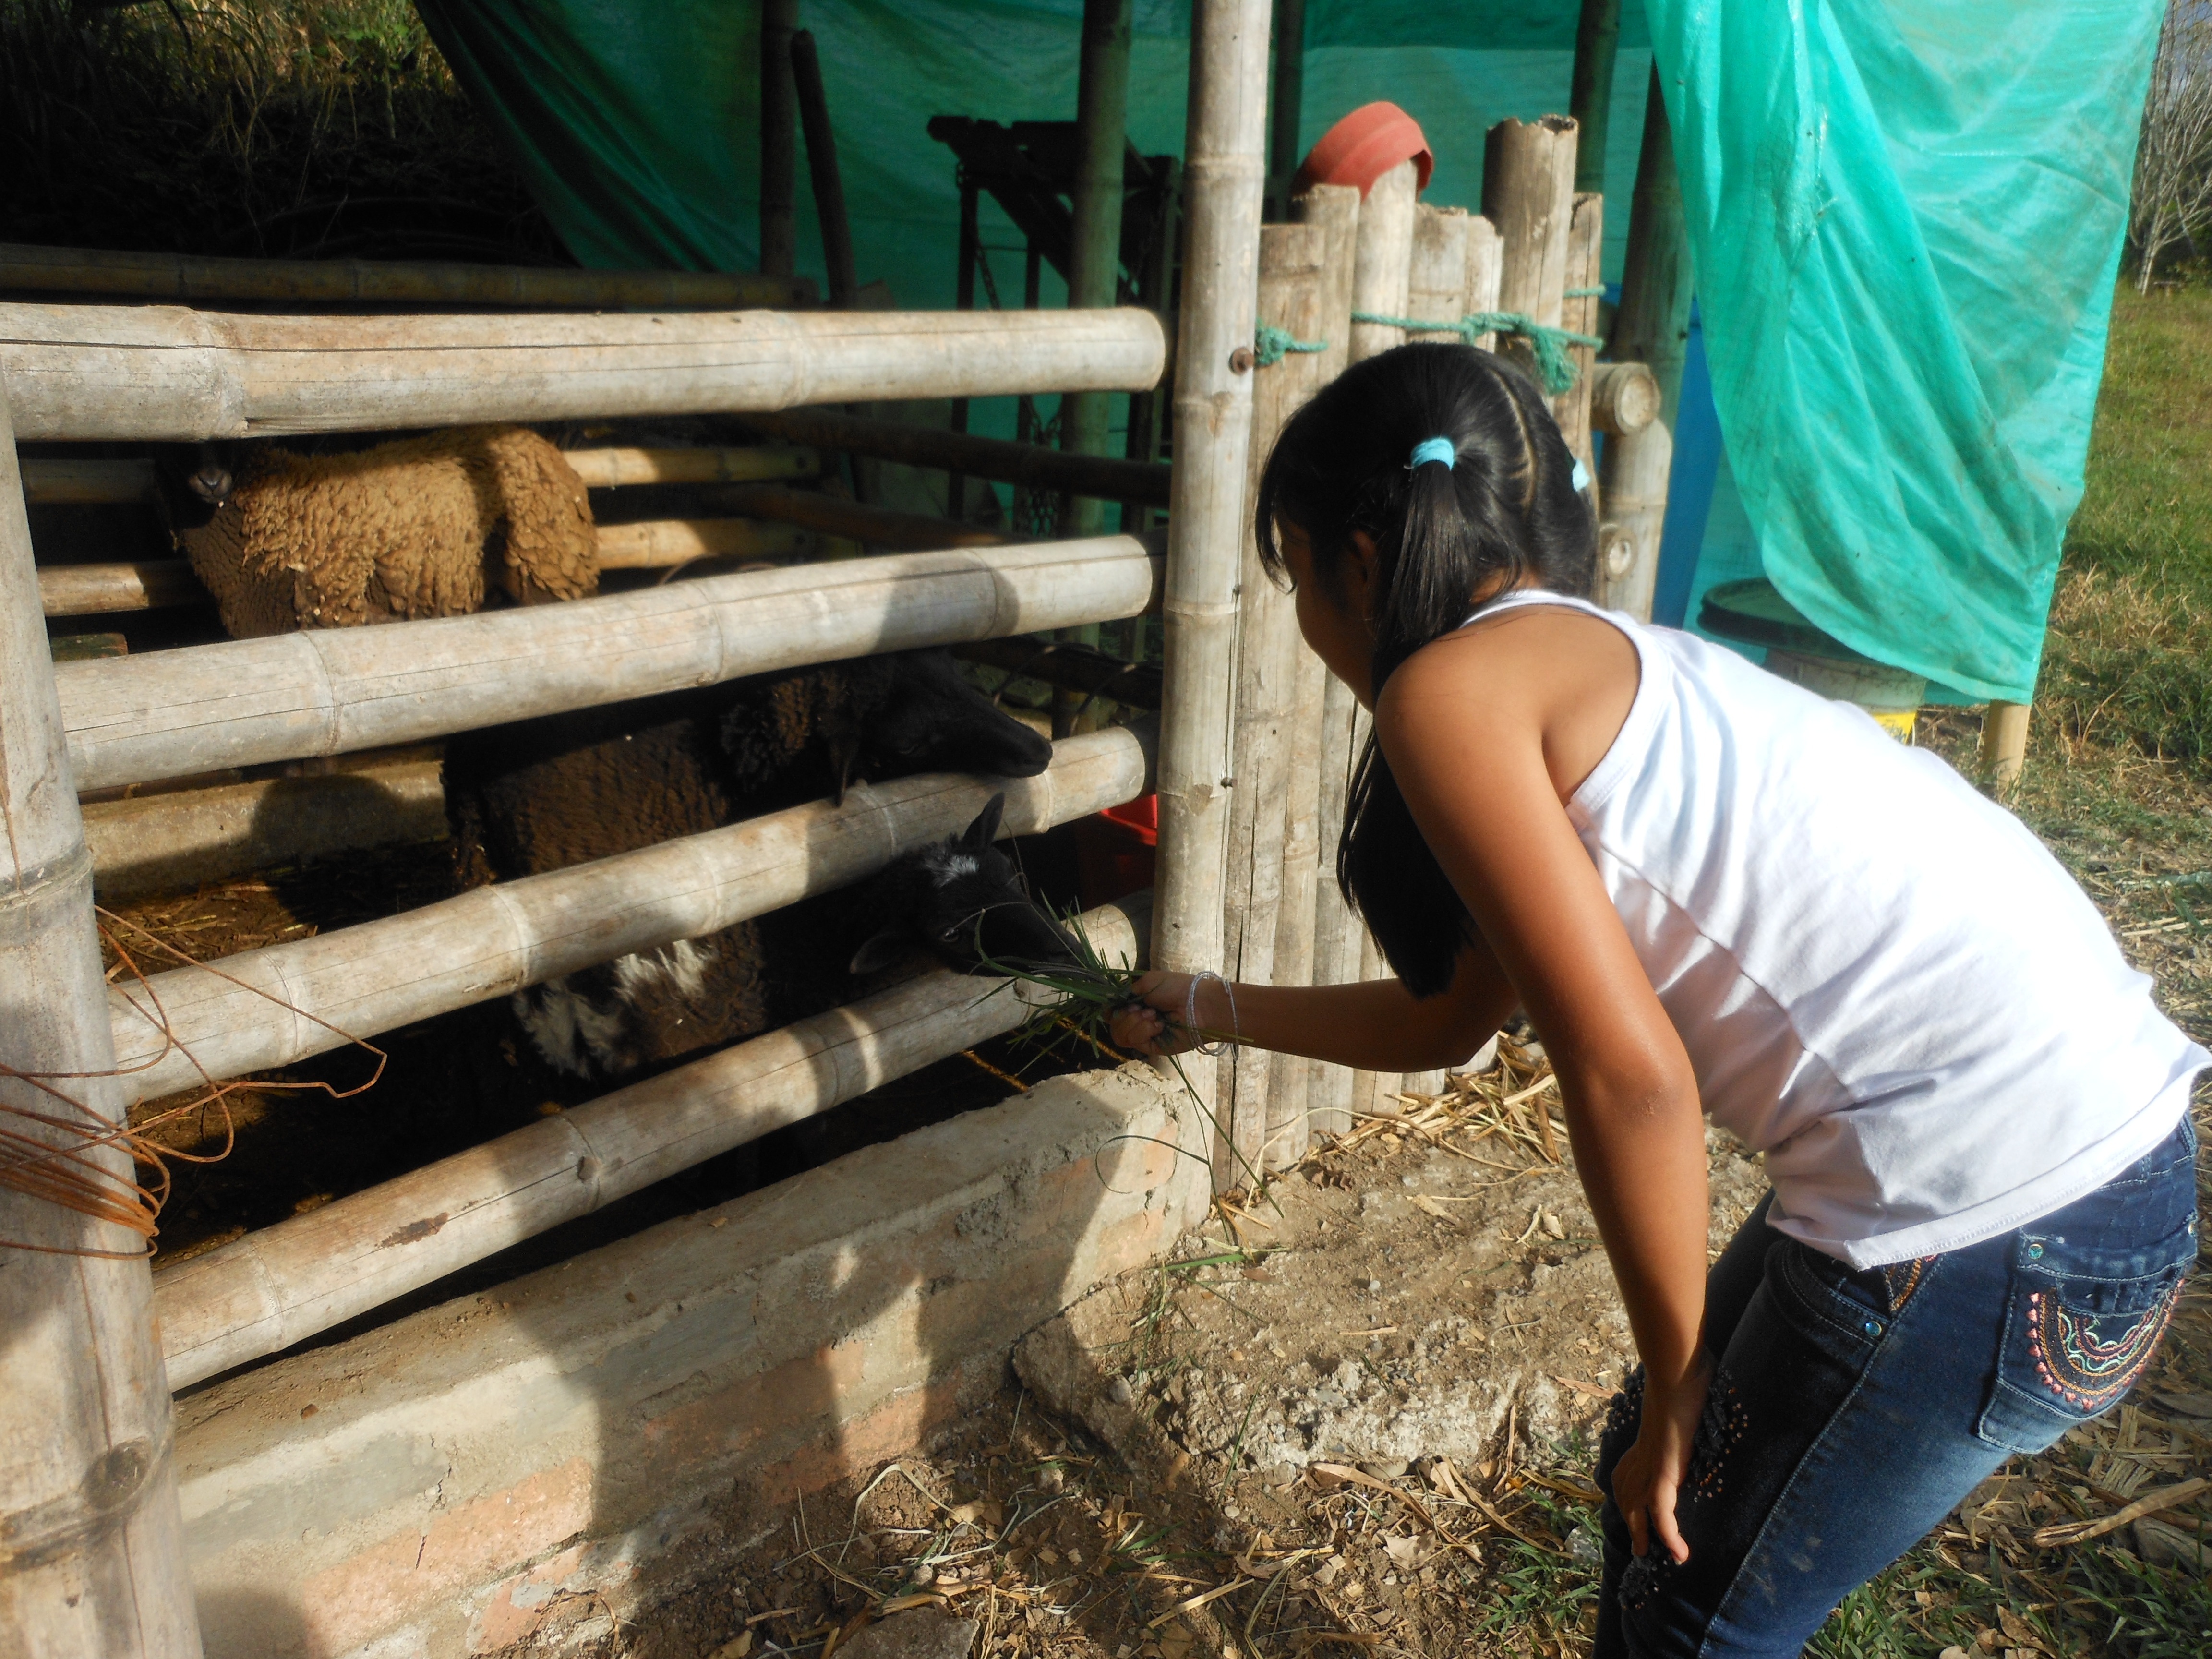
nature, girl, field, sheep, child, agriculture, pets, animals, happy children, love animals